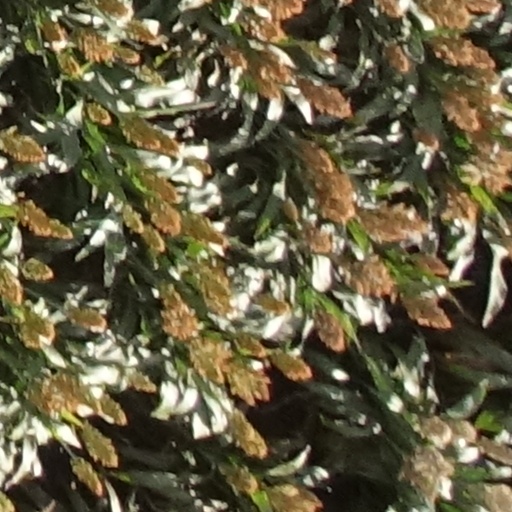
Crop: sorghum